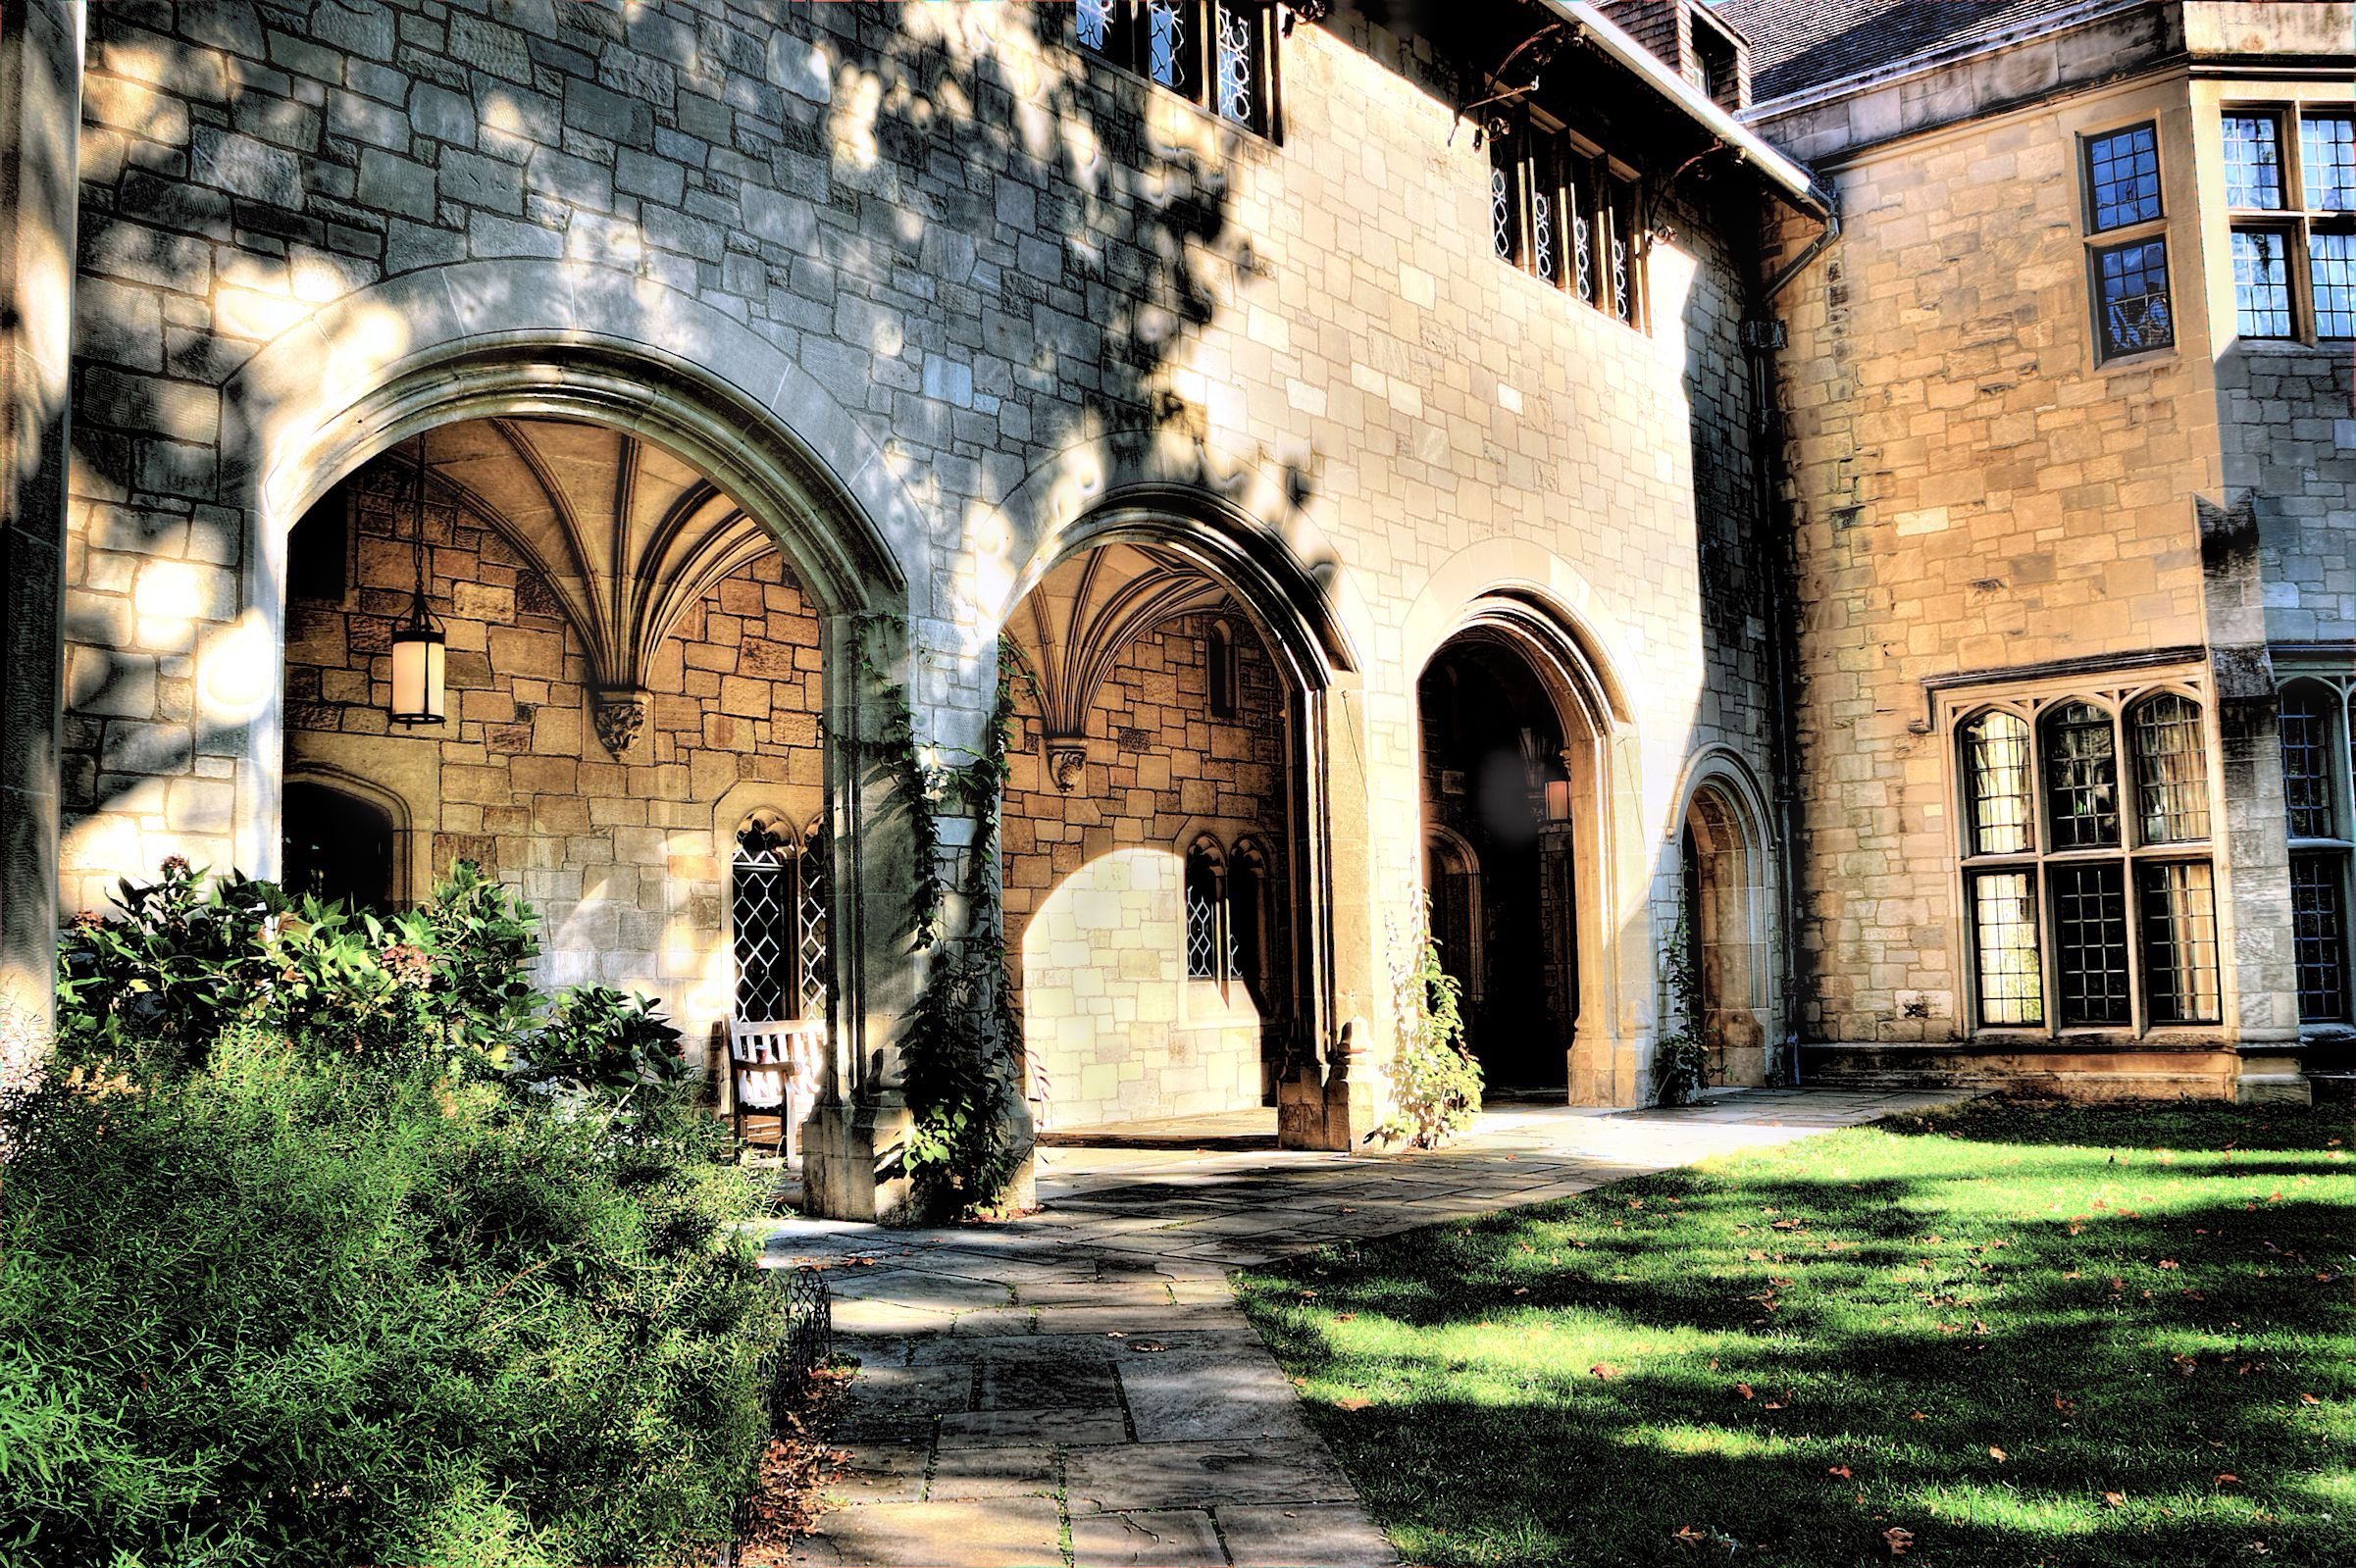
outdoor, architecture, mansion, building, palace, arch, facade, church, historic, place of worship, stones, hdr, medieval, courtyard, monastery, history, abbey, estate, middle ages, convent, ancient history